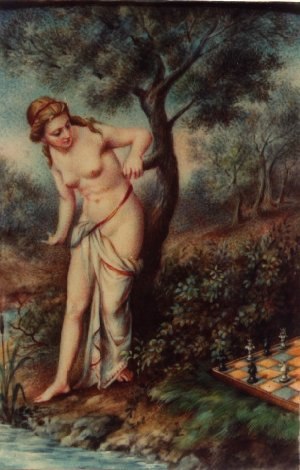
Caissa
Illustration i William Jones' Caïssa (Fratta, ca. 1800)
Caissa er skakkens gudinde i det gamle Grækenland ifølge en myte opstået i et digt skrevet af William Jones i 1763. Egentlig var hun en dryade, som afslog den græske krigsgud Ares' tilnærmelser. For at vinde Caissas gunst fik Ares tilvirket et skakspil, som han forærede hende og dermed vandt hendes hjerte.